2006 San Diego Chargers season

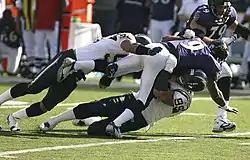
San Diego tackles Baltimore's Steve McNair in week 4

Coming off of their Bye, the Chargers traveled to M&T Bank Stadium to take on the Baltimore Ravens. The Chargers drew first blood as QB Philip Rivers completed a 31-yard TD pass to WR Malcom Floyd. However, the Ravens would tie the game up with QB Steve McNair completing a 5-yard TD pass to TE Daniel Wilcox. In the second quarter, kicker Nate Kaeding would give the Chargers some comfort, as he kicked a 34-yard and a 54-yard field goal (a then career long) to give San Diego the lead at halftime.